Small Swords Society

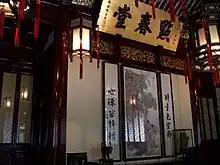
Headquarters of the Small Swords Society in Shanghai

The organization was founded in 1850 during the upheavals leading to the Taiping Rebellion, its original leader being a Singaporean-born merchant with British citizenship, Chen Qingzhen, in Xiamen, Fujian Province, many among its leadership also being English-speaking Singapore Chinese. It was one of a number of rebel groups to arise during this period, either affiliated with or proclaiming support for the Taiping administration. The society consisted mainly of natives from Guangdong and Fujian, including Li Shaoqing, Li Xianyun and Pan Yiguo, directors of some of the "huiguan" or native place associations of Shanghai. They were opposed to both Buddhism and Daoism, issuing proclamations against both faiths. Some of these proclamations were translated for an English-speaking audience by Alexander Wylie. The Small Swords Society was a variant of the Heaven and Earth Societies (Tiandihui) that organised the Red Turban Rebellion in Guangdong province, and used their symbolism.